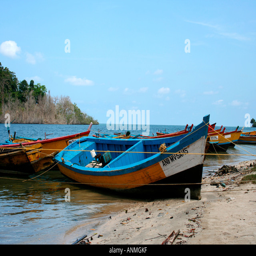
fishing boats anchored in the background of the sea and distant island